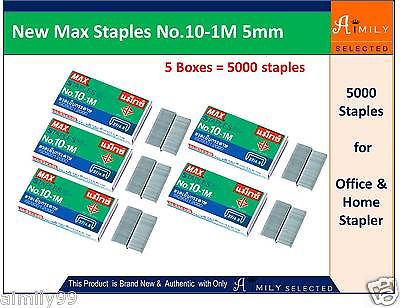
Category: stapler